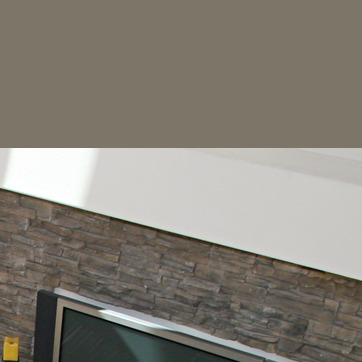
Material: painted